Opie Winston

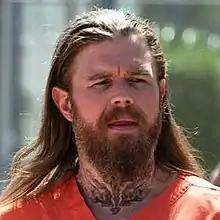
Ryan Hurst as Opie Winston

Harry "Opie" Winston is a fictional character on the FX television series "Sons of Anarchy", played by Ryan Hurst. He is a member of the Sons of Anarchy Motorcycle Club, Redwood Original (SAMCRO) and the son of founder Piney and best friend of Jax since childhood.